Nicholas M. Nolan

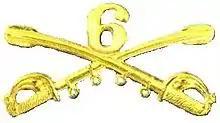
6th Regiment United States Cavalry insignia

Nolan took a demotion on September 5, 1861, to become a sergeant in Troop B, 6th U. S. Cavalry. By March 1862, he was its first sergeant. This unit was part of the Union Army, which later became known as the Army of the Potomac. Nolan was trained as light cavalry with the primary function of scouting, then acting as dismounted light infantry. The reality of prewar cavalry and Civil War cavalry use was dramatic. Nolan and others like him had a steep learning curve that proved difficult and frustrating during the first year of the conflict. He participated in the Peninsula Campaign and chased the audacious JEB Stuart's cavalry that went completely around the Union Army (June 13–15 1862). This caused great psychological concerns to the Union cavalry commanders and men. The "horse soldiers" were a far second-best compared to the Confederate cavalry.